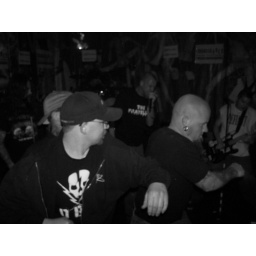
scene from the pit! (people dance with glass bottles in Vegas.)@ the Tromapalooza party. The Double Down Saloon.